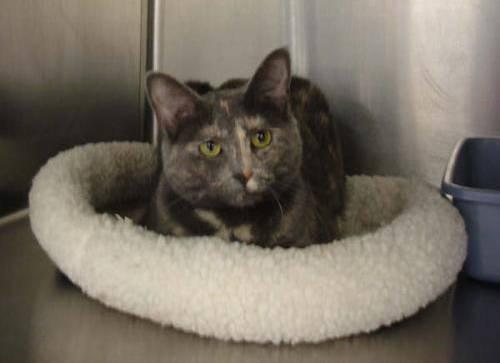
cat